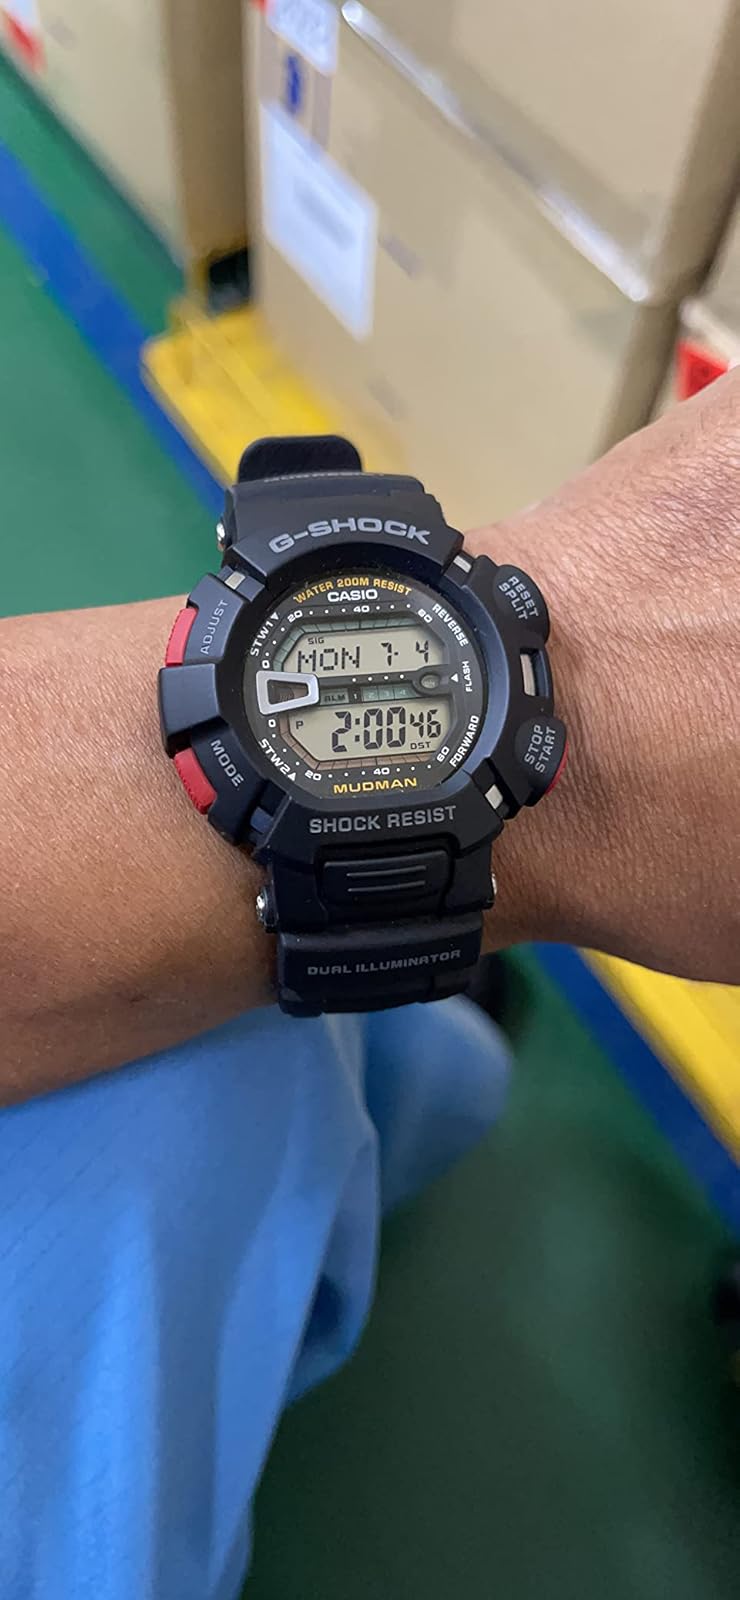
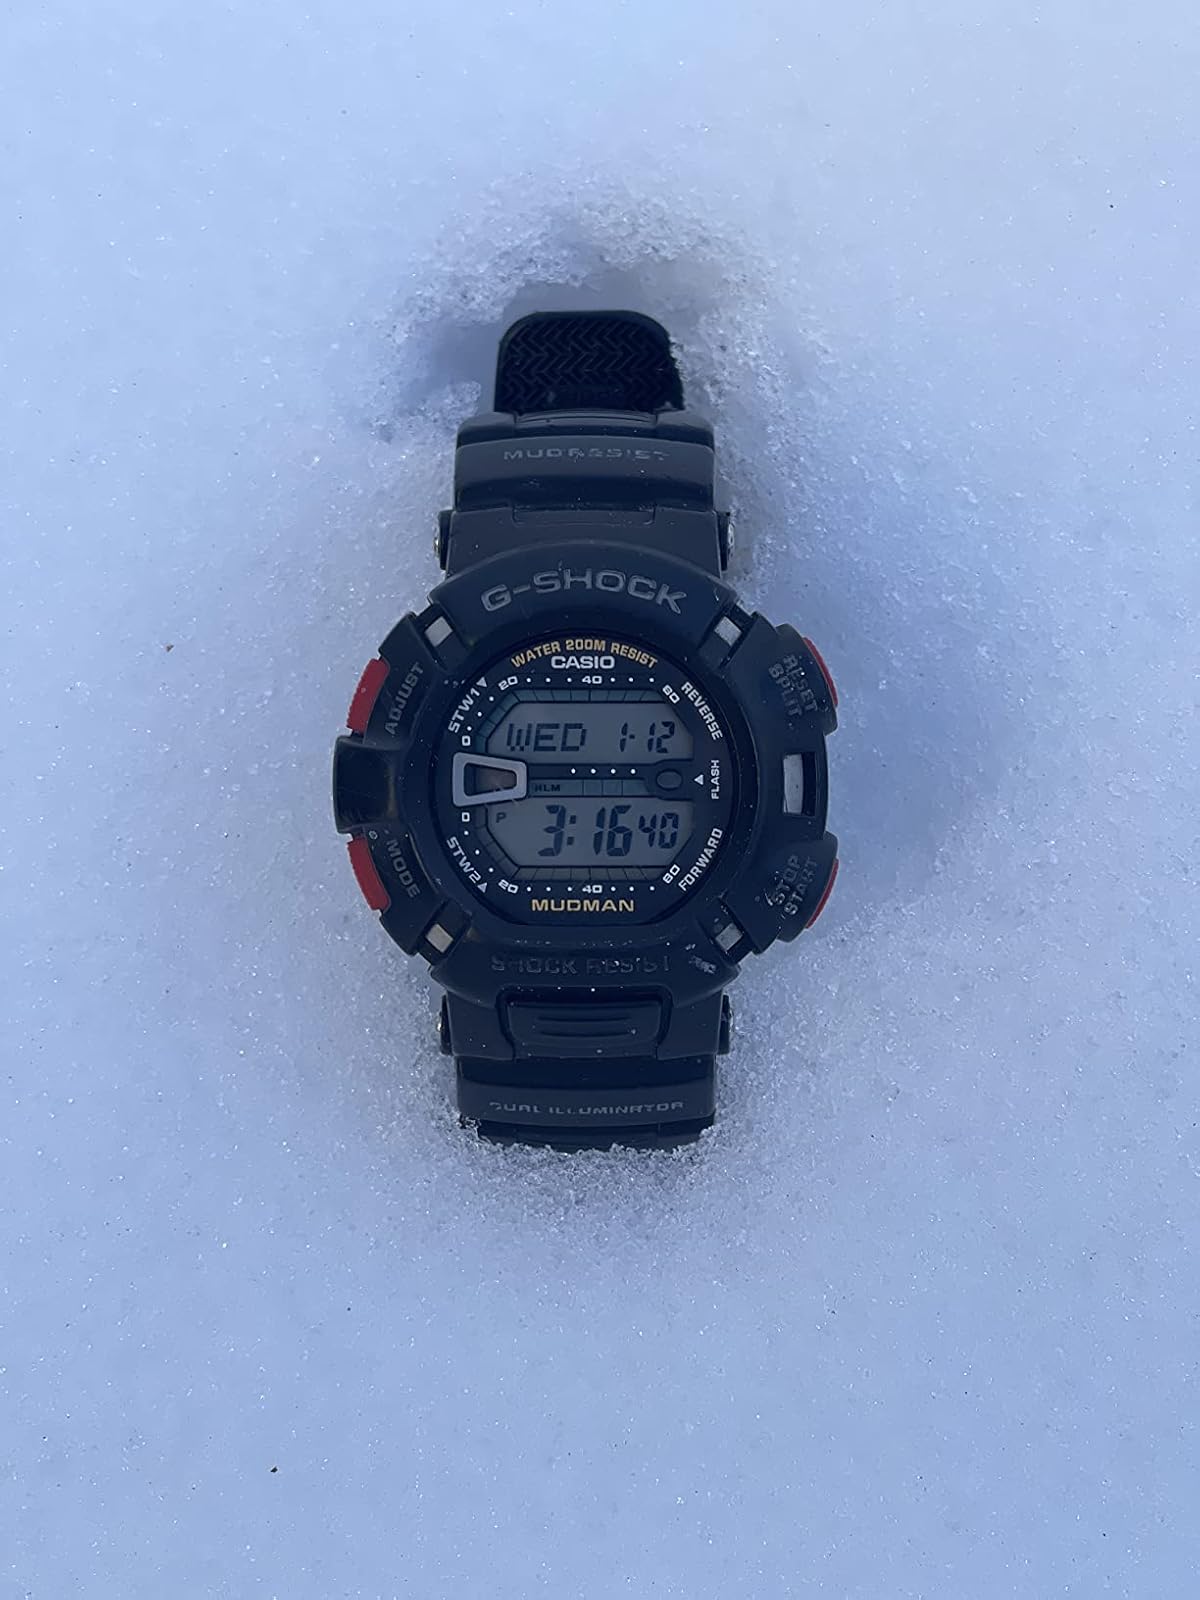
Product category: accessories_watch
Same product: yes